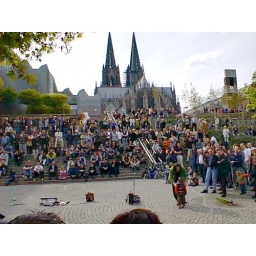
Busker entertainment near the bridge on banks of Rhine river in central Cologne, Germany. Dom Cathedral in the background. April 2000.